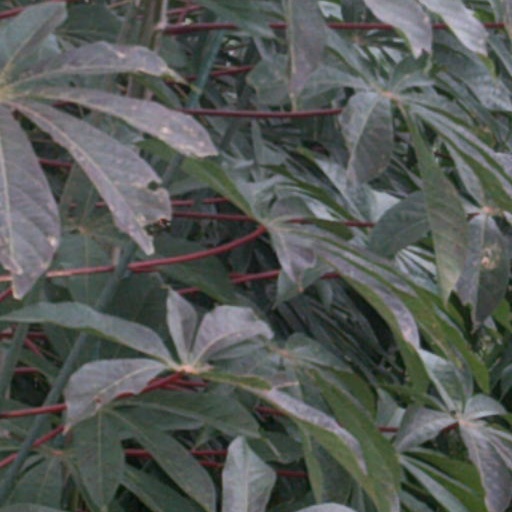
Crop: cassava